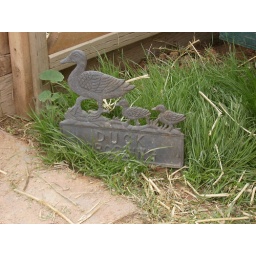
This metal sign is by the door to the pen (on the inside). It was given to us by some friends.